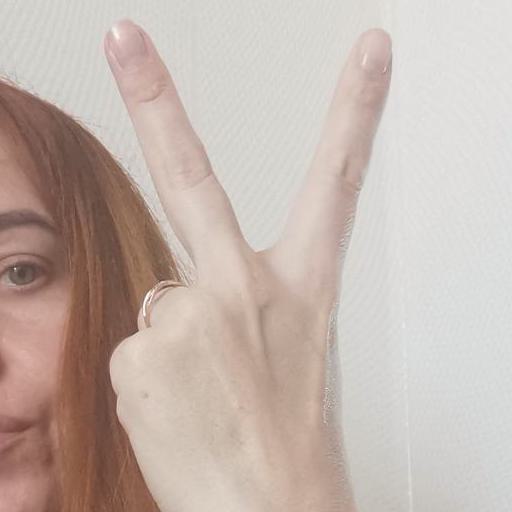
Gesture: peace_inverted